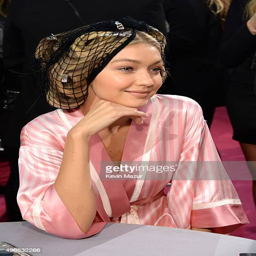
actor gets ready backstage before show